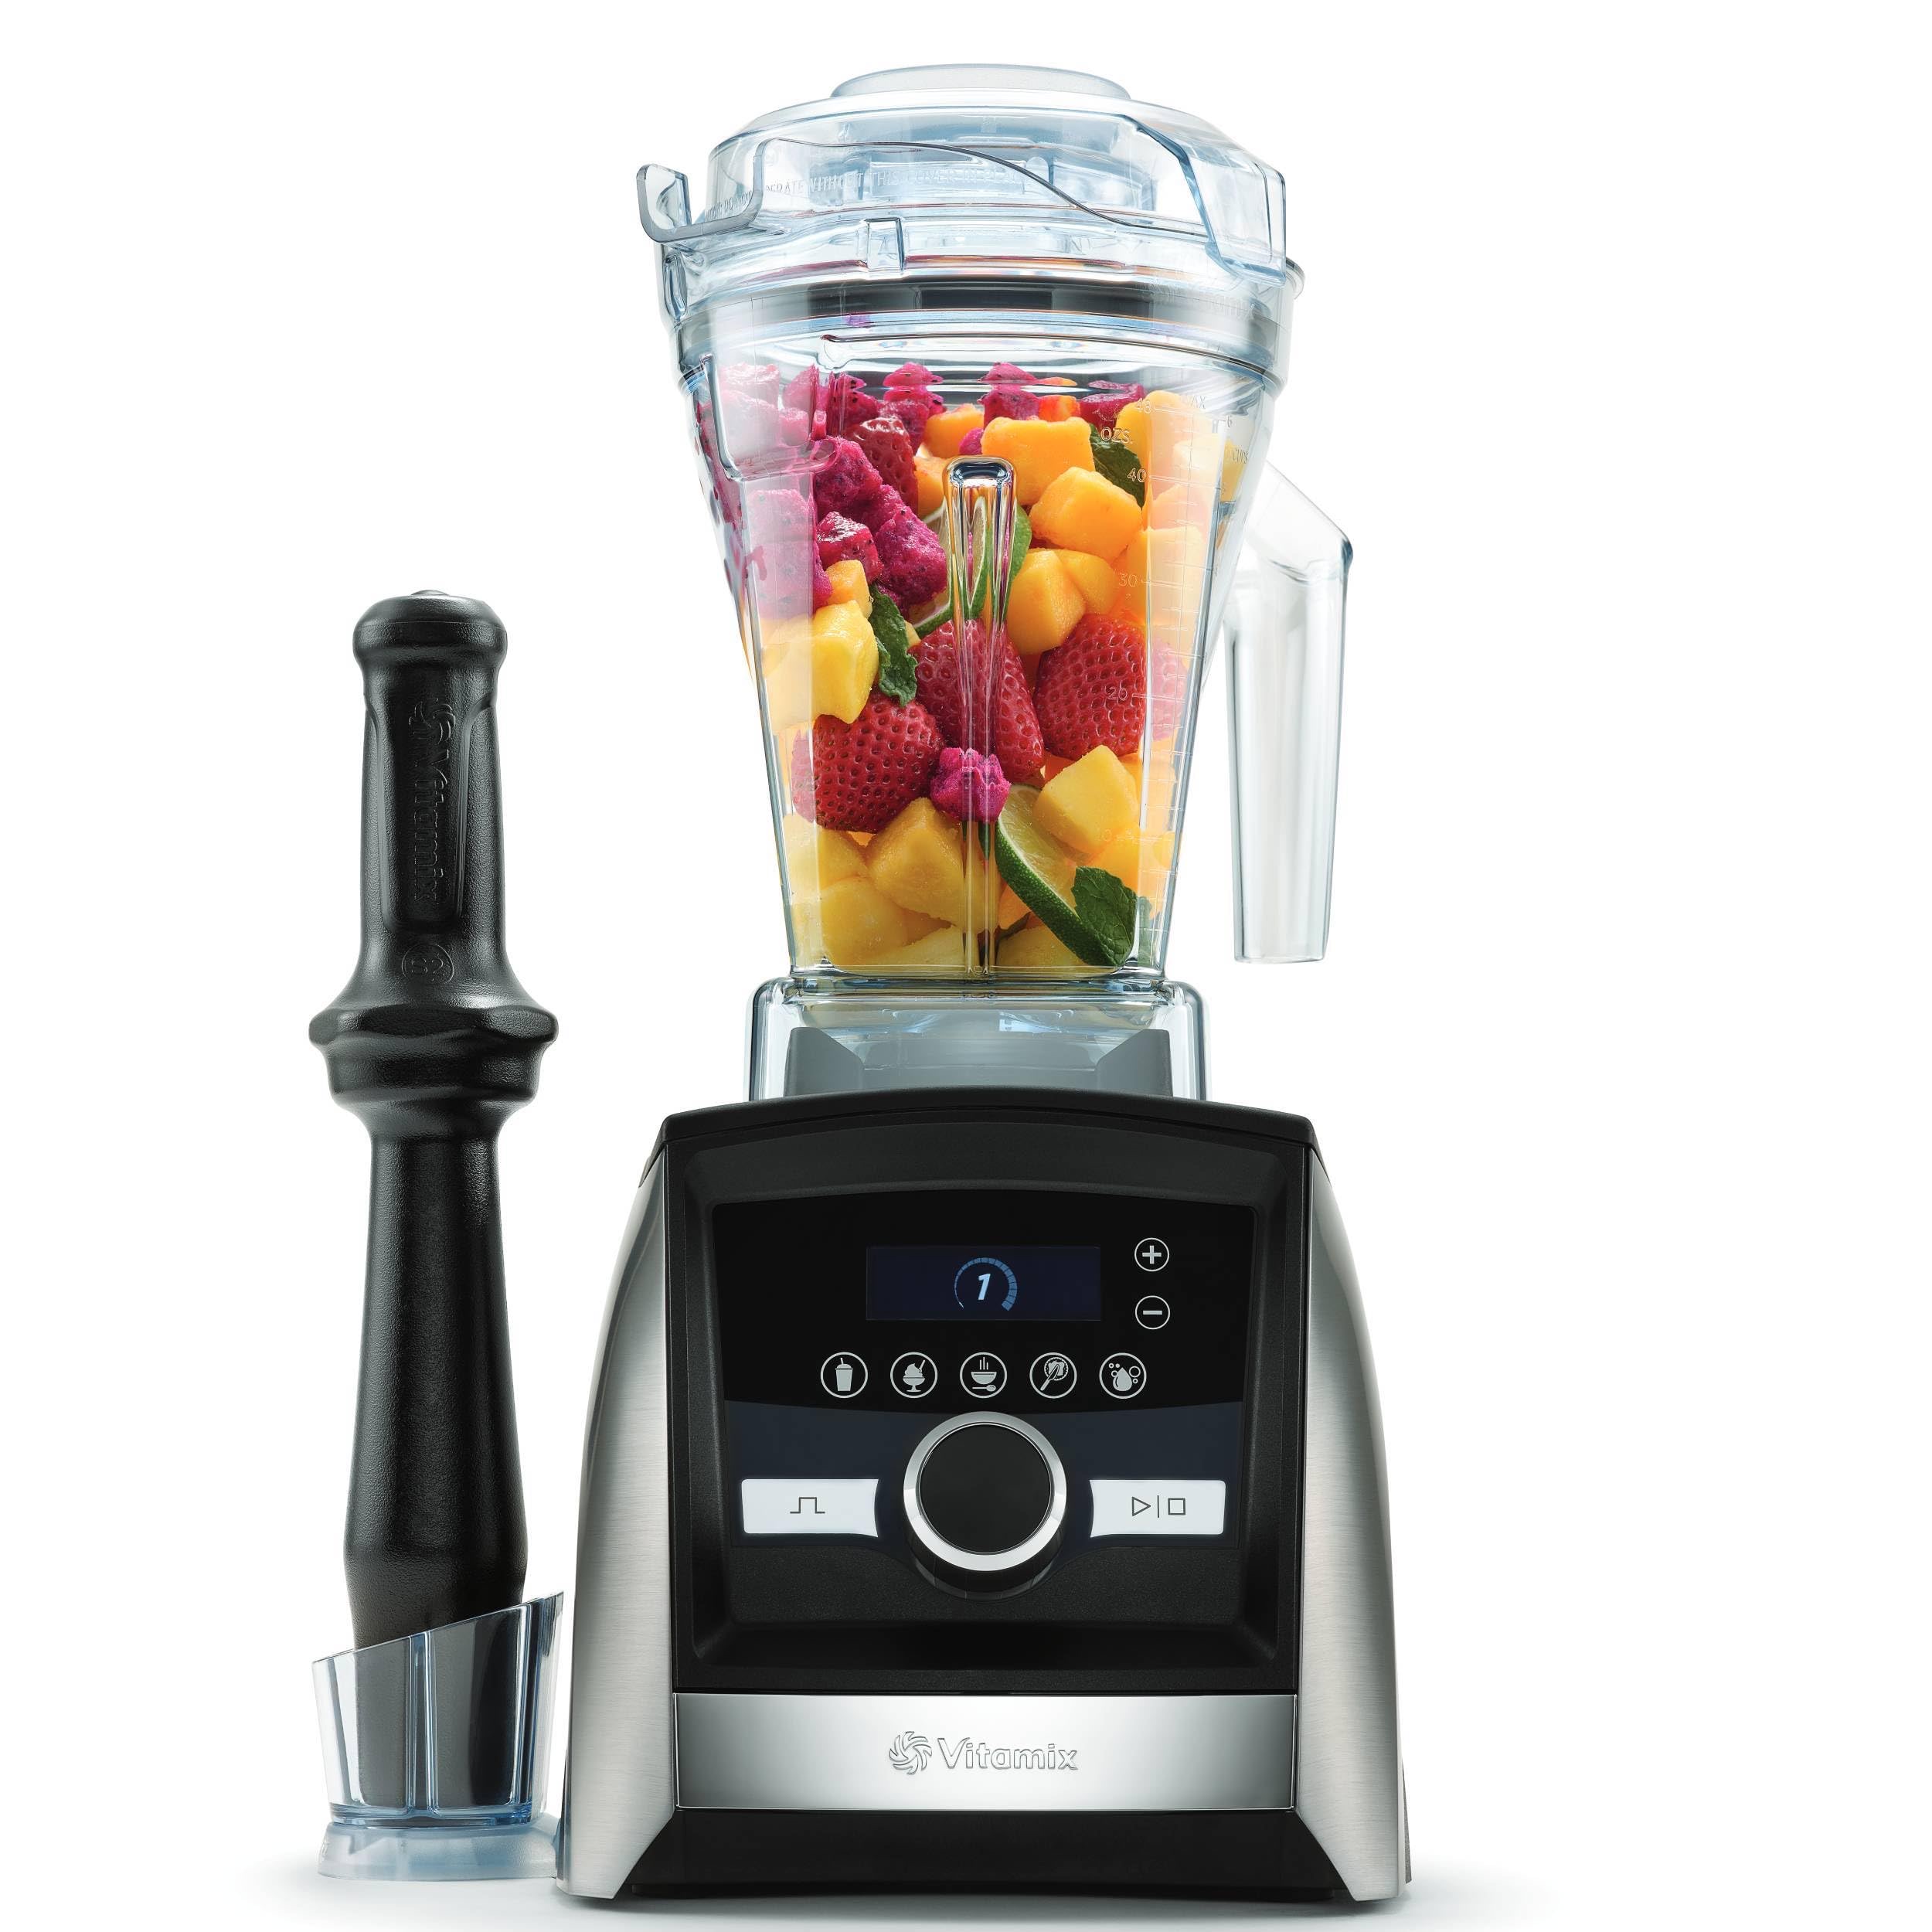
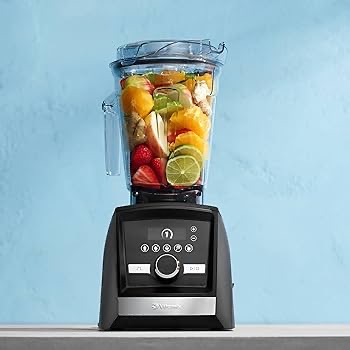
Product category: items_blender
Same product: yes